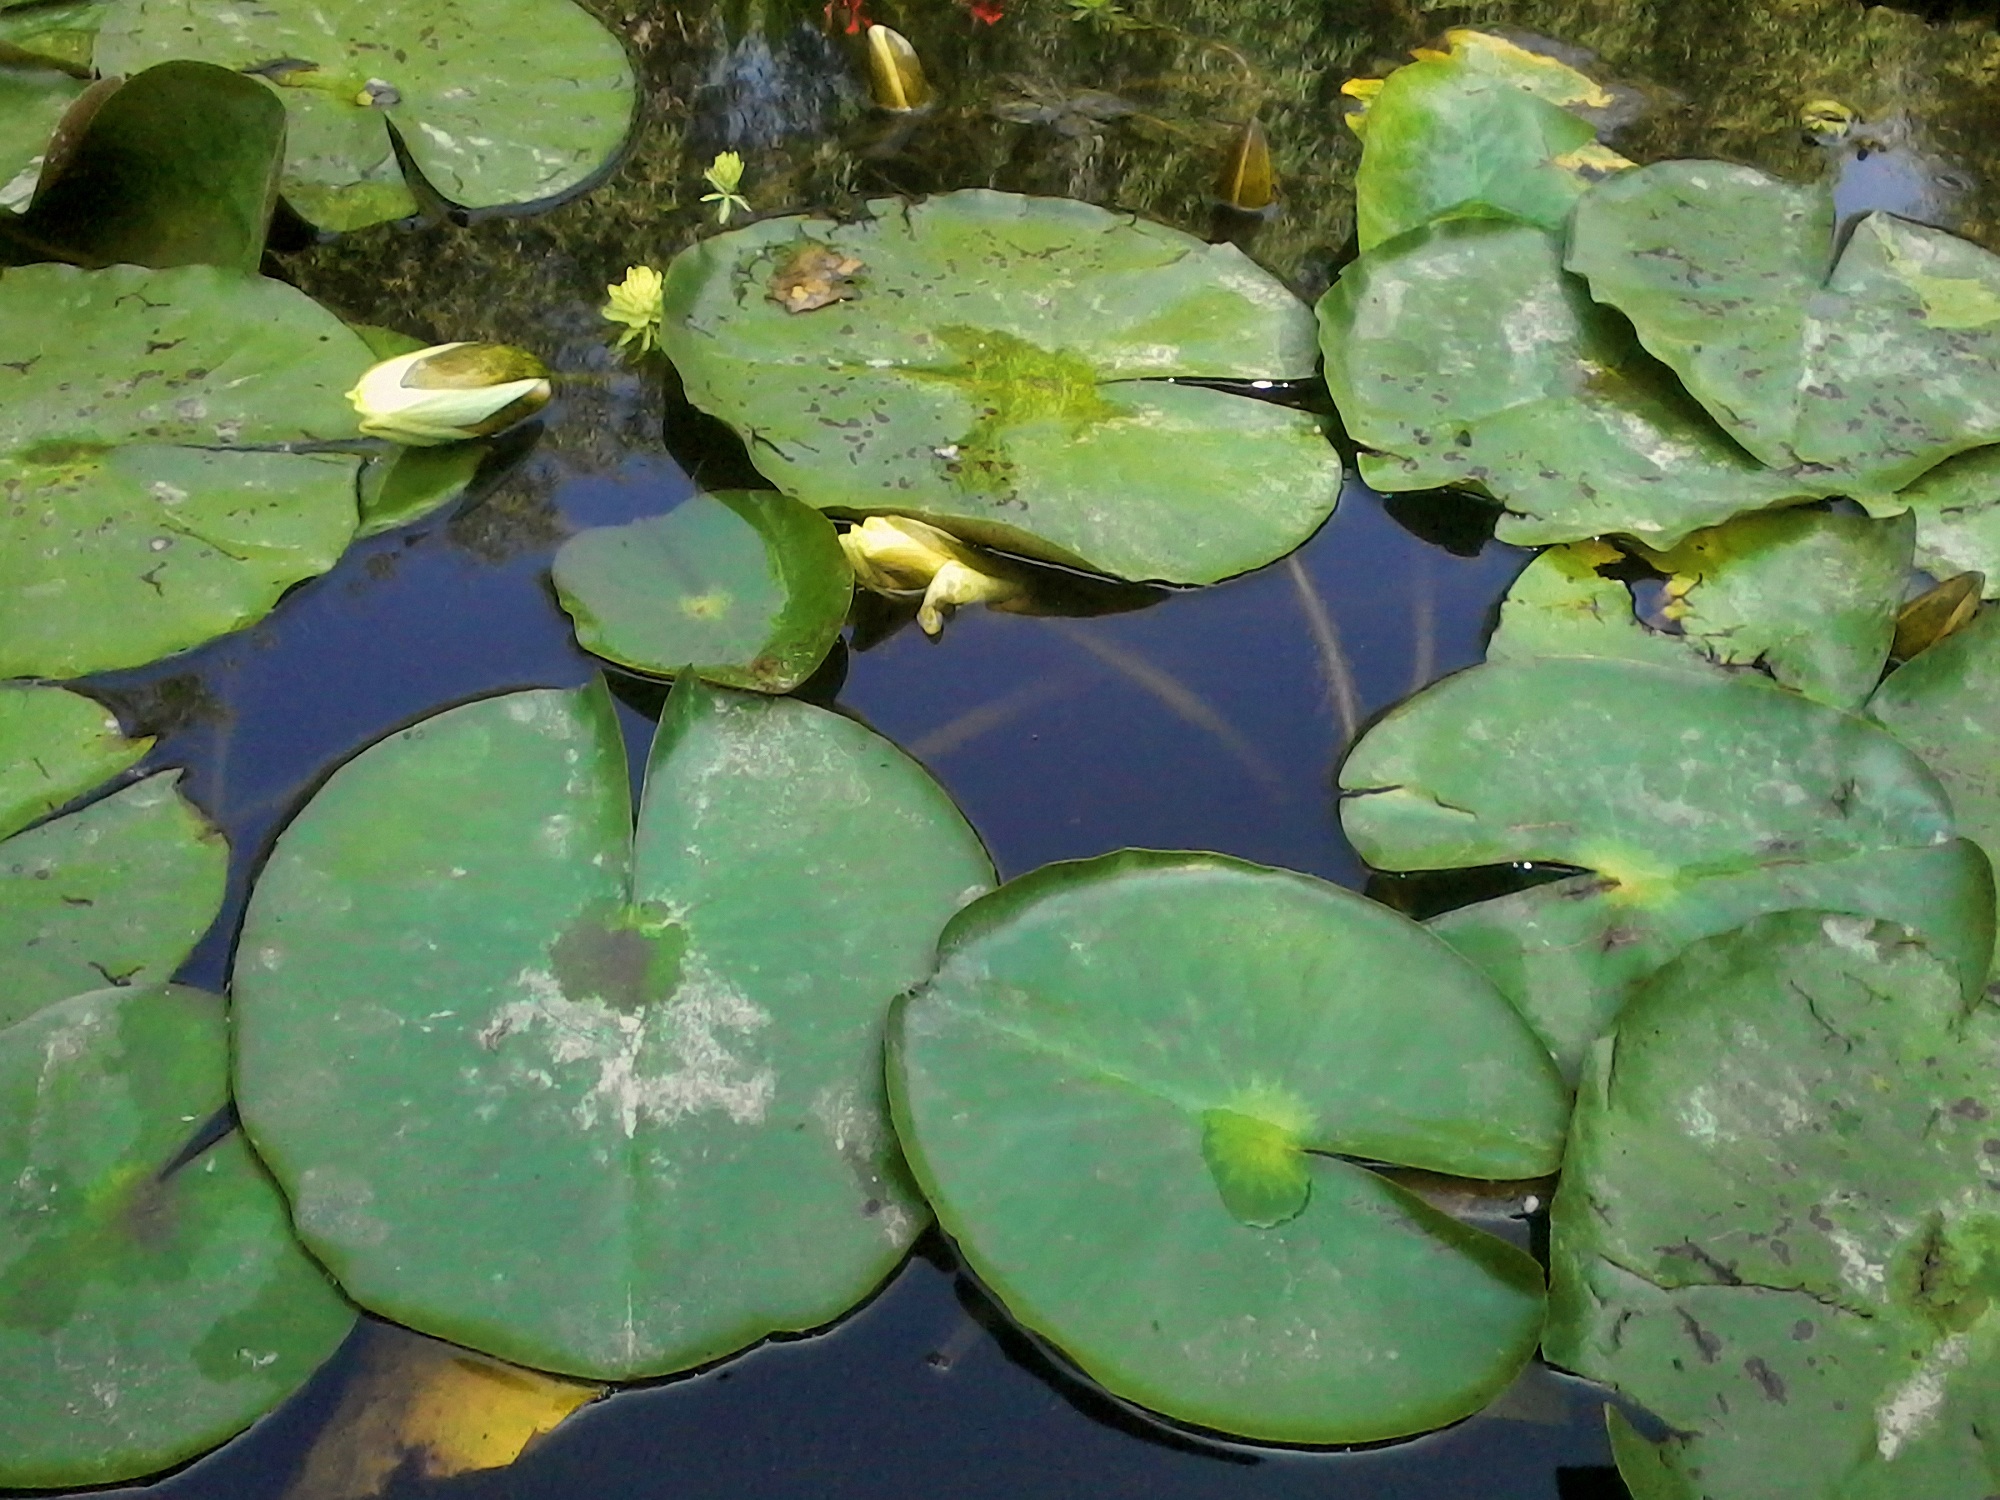
water, nature, plant, leaf, flower, pond, spring, green, botany, aquatic plant, flora, plants, water lily, flowers, leaves, lilies, flowering plant, annual plant, land plant, centella